Paseo del Prado

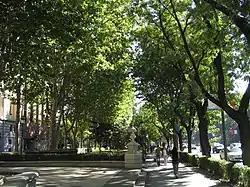

The Paseo del Prado is one of the main boulevards in Madrid, Spain. It runs north–south between the Plaza de Cibeles and the Plaza del Emperador Carlos V (also known as Plaza de Atocha), with the Plaza de Cánovas del Castillo (the location of the Fuente de Neptuno, and of the Ritz and Palace five-star hotels) lying approximately in the middle. The Paseo del Prado forms the southern end of the city's central axis (which continues to the north of Cibeles as the Paseo de Recoletos, and further north as the Paseo de la Castellana). It enjoys the status of "Bien de Interés Cultural" (BIC), and as part of a combined UNESCO World Heritage Site with Buen Retiro Park.